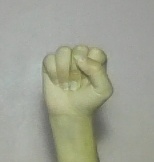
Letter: saad